Supported employment

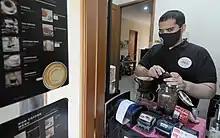
A blind man serving as barista in Banten, Indonesia

Supported employment, commonly a community service in the fields of rehabilitation, has roots both in the university sector, the vocational rehabilitation state and regional offices, and in the categorical service system of intellectual and developmental disabilities (long-term services and supports). As early as the mid-1980s, supported employment was an accepted inservice training topic with extensive working papers, videotapes, presentations, case studies, written books and products, and very reputable network of university personnel, including in severe disabilities. As indicated above, university certificates have been available since the mid-2000s on the web, and even earlier from the university sector preonline courses (see, Racino, 2000). Certification is highly recommended, and indeed in most "providing sectors" needs to be required as providers tend to self-certify only. Traditional rehabilitation programs expected all rehabilitation personnel education programs to prepare for integrative and competitive employment as early as the 1980s.